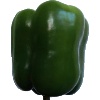
Label: Pepper Green 1